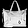
Label: Bag